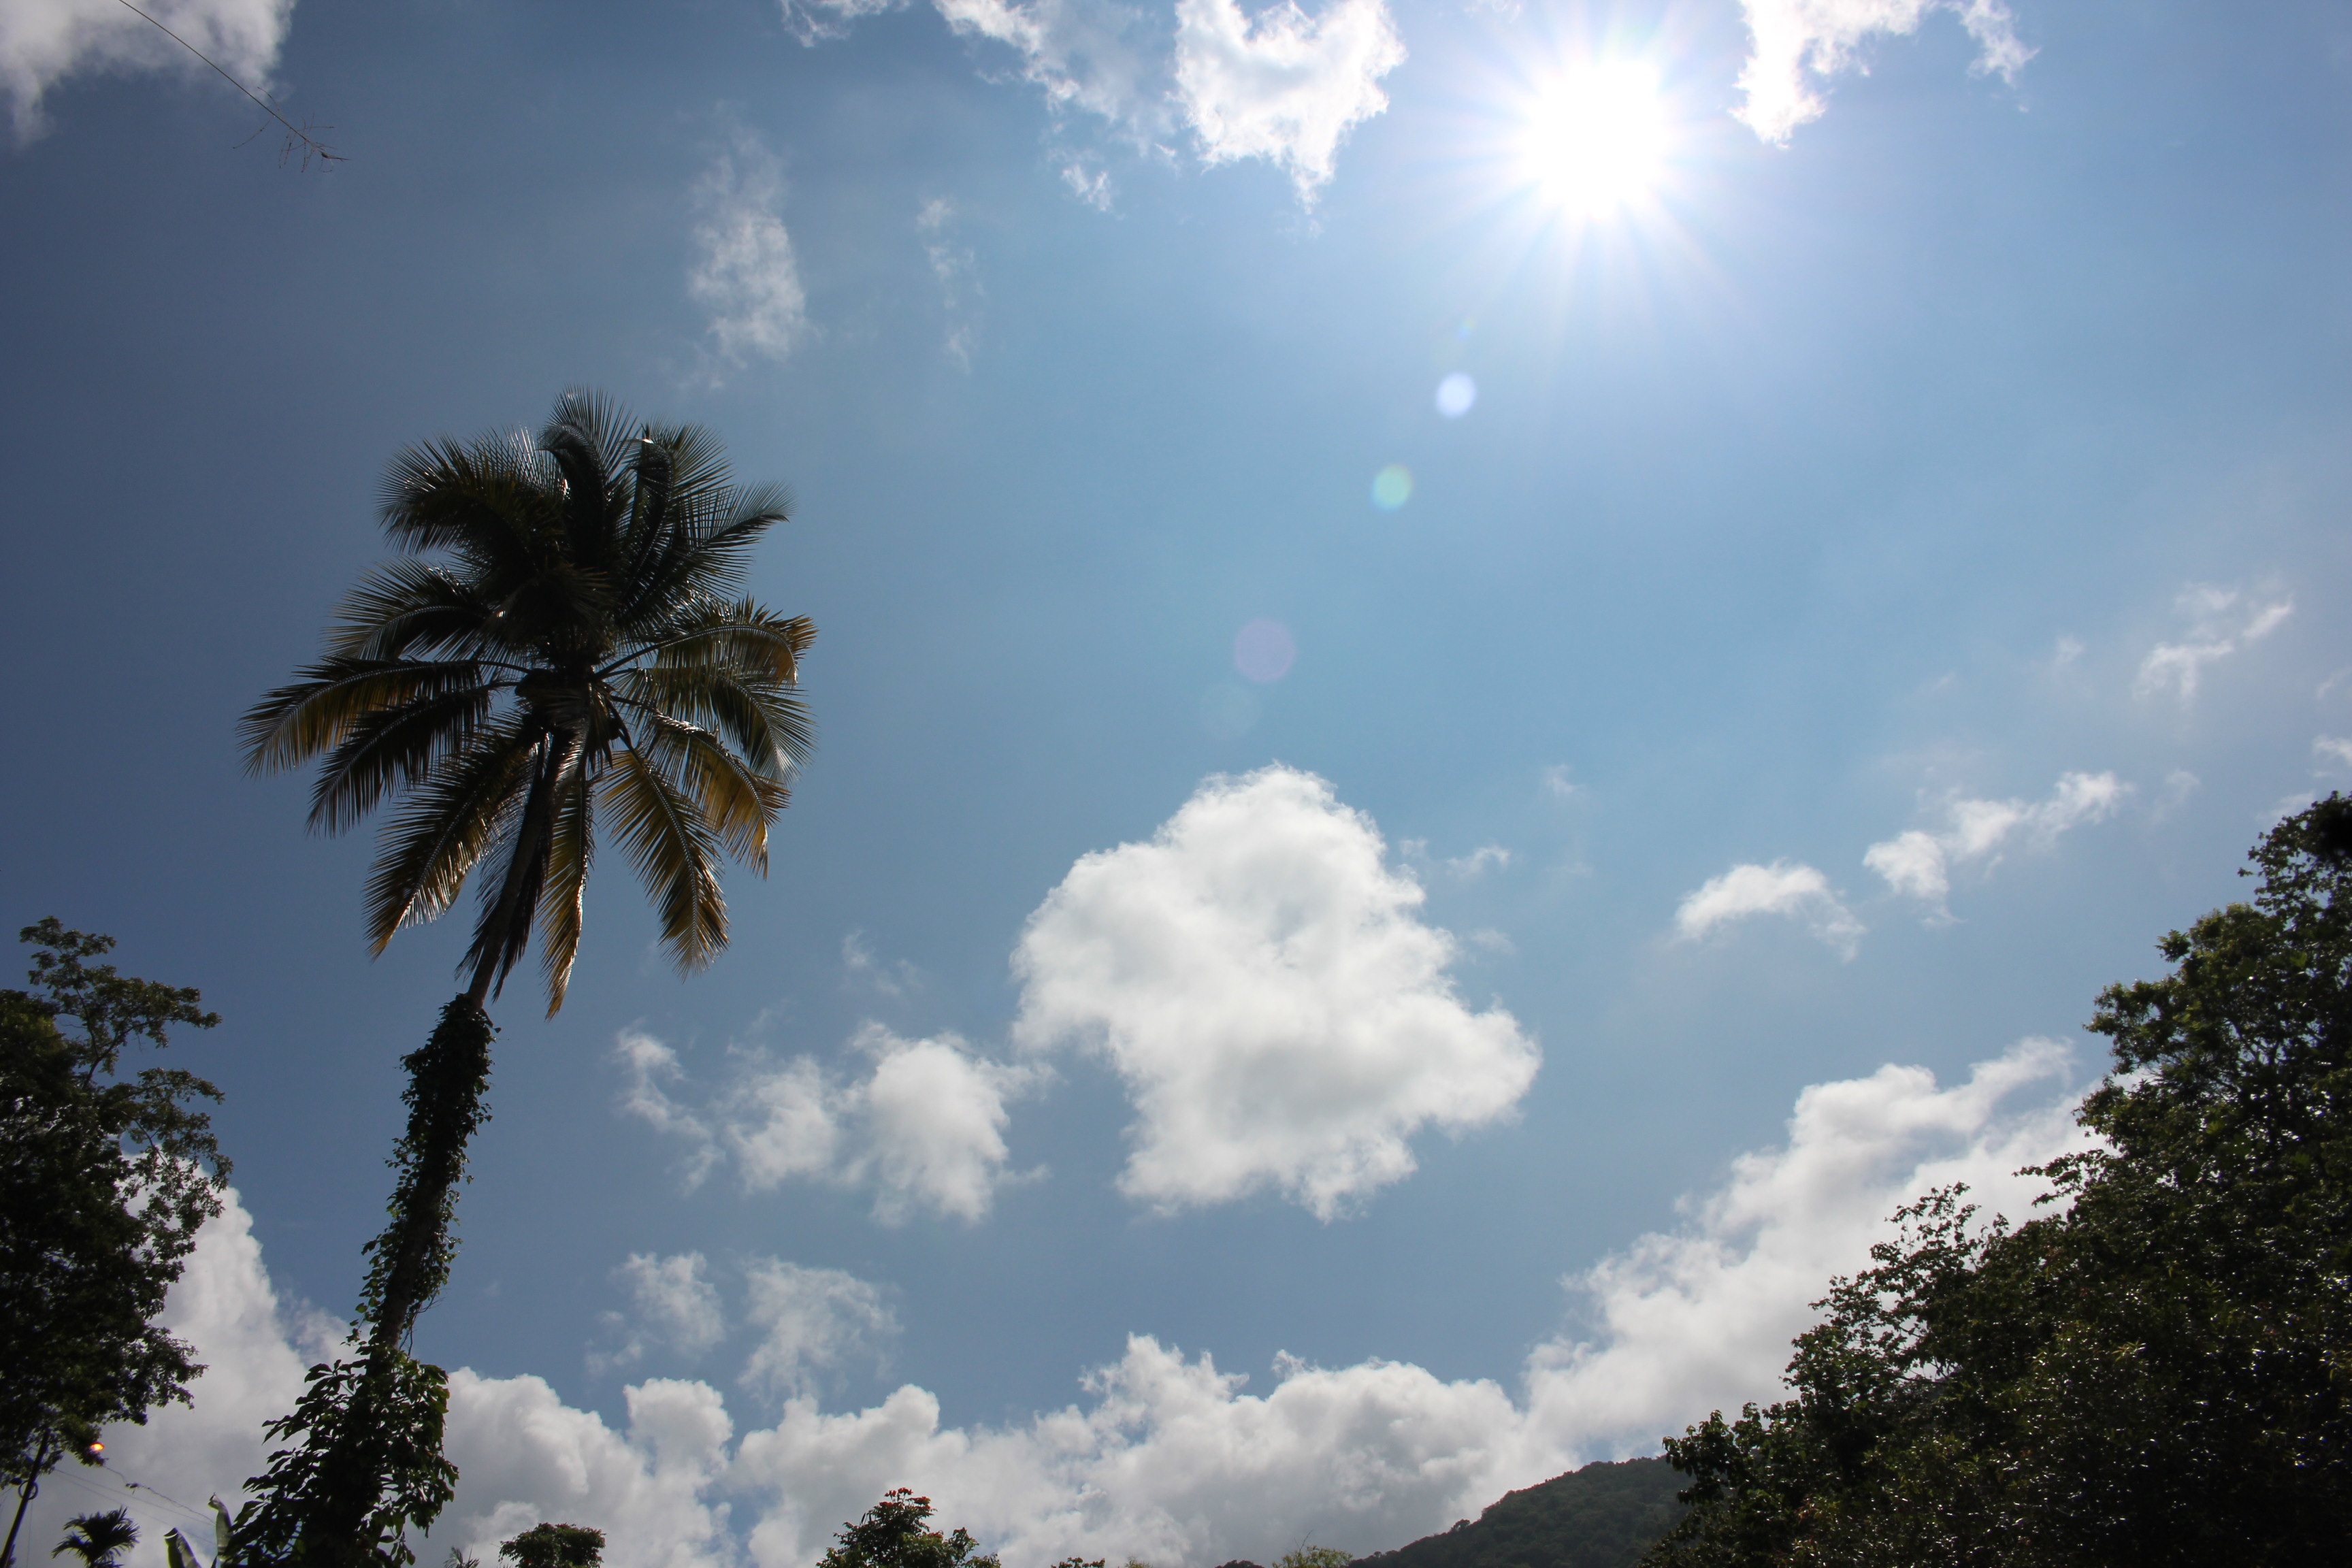
tree, nature, cloud, plant, sky, sun, sunlight, morning, leaf, meteorological phenomenon, atmosphere of earth, woody plant, arecales